Bartolomé de las Casas

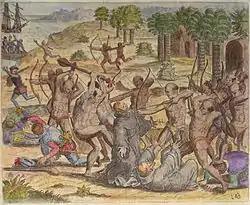
The Natives of Cumaná attack the mission after Gonzalo de Ocampo's slaving raid. Colored copperplate by Theodor de Bry, published in the "Relación brevissima"

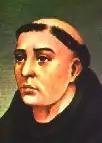
Toribio de Benavente "Motolinia", Las Casas's Franciscan adversary.

Following a suggestion by his friend and mentor Pedro de Córdoba, Las Casas petitioned a land grant to be allowed to establish a settlement in northern Venezuela at Cumaná. Founded in 1515, there was already a small Franciscan monastery in Cumana, and a Dominican one at Chiribichi, but the monks there were being harassed by Spaniards operating slave raids from the nearby Island of Cubagua. To make the proposal palatable to the king, Las Casas had to incorporate the prospect of profits for the royal treasury. He suggested fortifying the northern coast of Venezuela, establishing ten royal forts to protect the Indians and starting up a system of trade in gold and pearls. All the Indian slaves of the New World should be brought to live in these towns and become tribute paying subjects to the king. To secure the grant, Las Casas had to go through a long court fight against Bishop Fonseca and his supporters Gonzalo de Oviedo and Bishop Quevedo of Tierra Firme. Las Casas's supporters were Diego Columbus and the new chancellor Gattinara. Las Casas's enemies slandered him to the king, accusing him of planning to escape with the money to Genoa or Rome. In 1520 Las Casas's concession was finally granted, but it was a much smaller grant than he had initially proposed; he was also denied the possibilities of extracting gold and pearls, which made it difficult for him to find investors for the venture. Las Casas committed himself to producing 15,000 ducats of annual revenue, increasing to 60,000 after ten years, and to erecting three Christian towns of at least 40 settlers each. Some privileges were also granted to the initial 50 shareholders in Las Casas's scheme. The king also promised not to give any encomienda grants in Las Casas's area. That said, finding fifty men willing to invest 200 ducats each and three years of unpaid work proved impossible for Las Casas. He ended up leaving in November 1520 with just a small group of peasants, paying for the venture with money borrowed from his brother in-law.